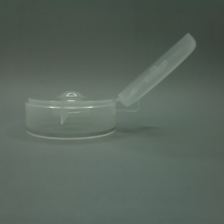
Color: white/transparent
Cap type: flip-top cap